Financial Secretary (Hong Kong)

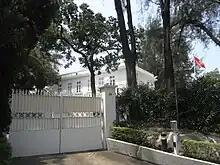
Residence of the Financial Secretary.

The Financial Secretary's residence is on 45 Shouson Hill Road in Deep Water Bay. It is listed as a grade 2 building. Described as a two-story neo-Georgian style residence built in 1935 and originally owned by Sir Shouson Chow as his own residence. The first Financial Secretary who moved into the building was Sir Charles Geoffrey Shield Follows.